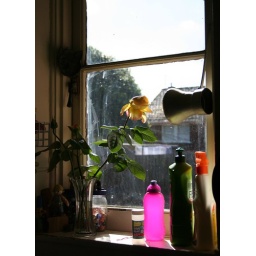
kitchen window in the afternoon